List of birds of Prince Edward Island

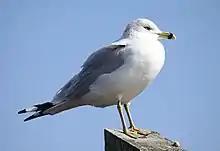
Ring-billed gull, "Larus delawarensis"

Order: CharadriiformesFamily: Stercorariidae